Tiger JK

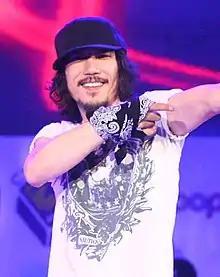
Tiger JK performing at the Lolipop Concert in May 2010

In 2006, Tiger JK left Oasis Records and established his own hip-hop label, Jungle Entertainment. The label represented Drunken Tiger, and prominent Korean rappers Yoon Mi-rae and Leessang were among the artists to join the label over the next few years.